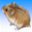
Label: hamster